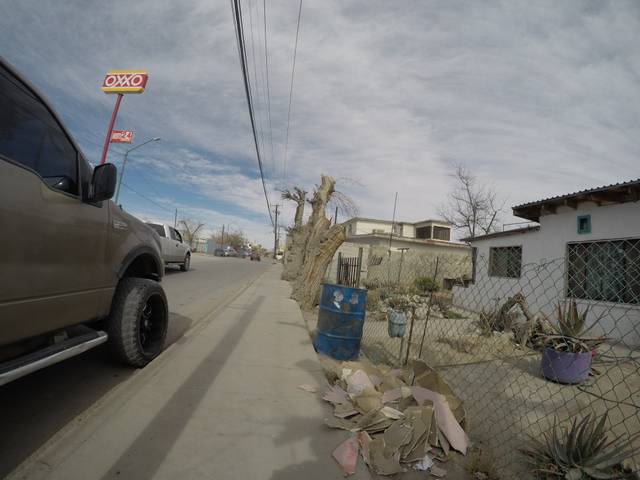
Region: Mexico
Coordinates: 31.716, -106.433